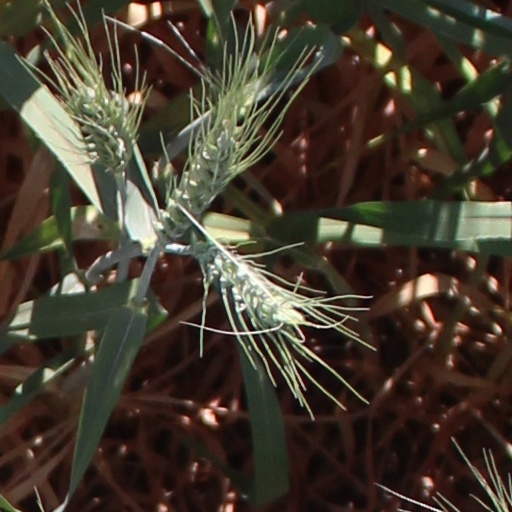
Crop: wheat